Cardamine

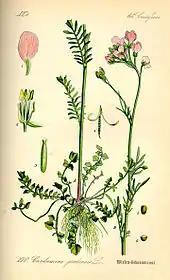
"Cardamine pratensis" from Thomé: "Flora von Deutschland, Österreich und der Schweiz" 1885

This plant is also used as one of the main food sources for the butterfly "Pieris oleracea."